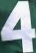
Number: 4